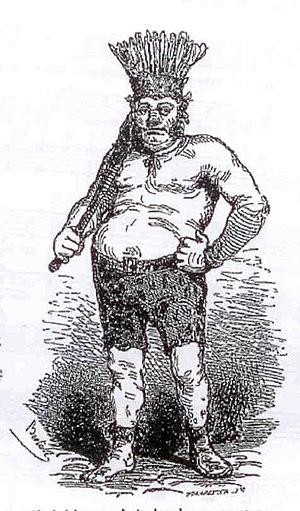
Un Sacrificateur, personnage traditionnel escortant le Bœuf gras au Carnaval de Paris (un de part et d'autre du bœuf).
Le Carnaval de Paris est une fête populaire parisienne succédant à la Fête des Fous, laquelle prospérait depuis au moins le XIᵉ siècle jusqu'au XVᵉ siècle.
La Promenade du Bœuf Gras, également appelée « Fête du Bœuf Gras », « Cavalcade du Bœuf Gras », « Fête du Bœuf villé », « Fête du Bœuf viellé » ou « violé », est une très ancienne coutume festive qui se déroule pendant le Carnaval de Paris. Elle consiste, pour les bouchers ou garçons bouchers parisiens, généralement déguisés en sauvages, sacrificateurs ou victimaires, à promener solennellement en musique un ou plusieurs bœufs gras portant divers ornements. D'autres participants déguisés et des chars participent au cortège. Avant la fin du XXᵉ siècle, le ou les bœufs gras étaient abattus une fois les festivités terminées et la viande vendue. À partir de 1845 et jusqu'au début du XXᵉ siècle, les animaux reçoivent des noms inspirés de l'actualité, des succès musicaux, d'opérettes ou littéraires du moment.
Le Carnaval de Paris est caractérisé entre autres par des personnages typiques identifiés par leur costume particulier et variant au cours des siècles.